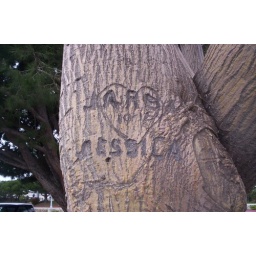
a cute picture of a carved heart in a tree